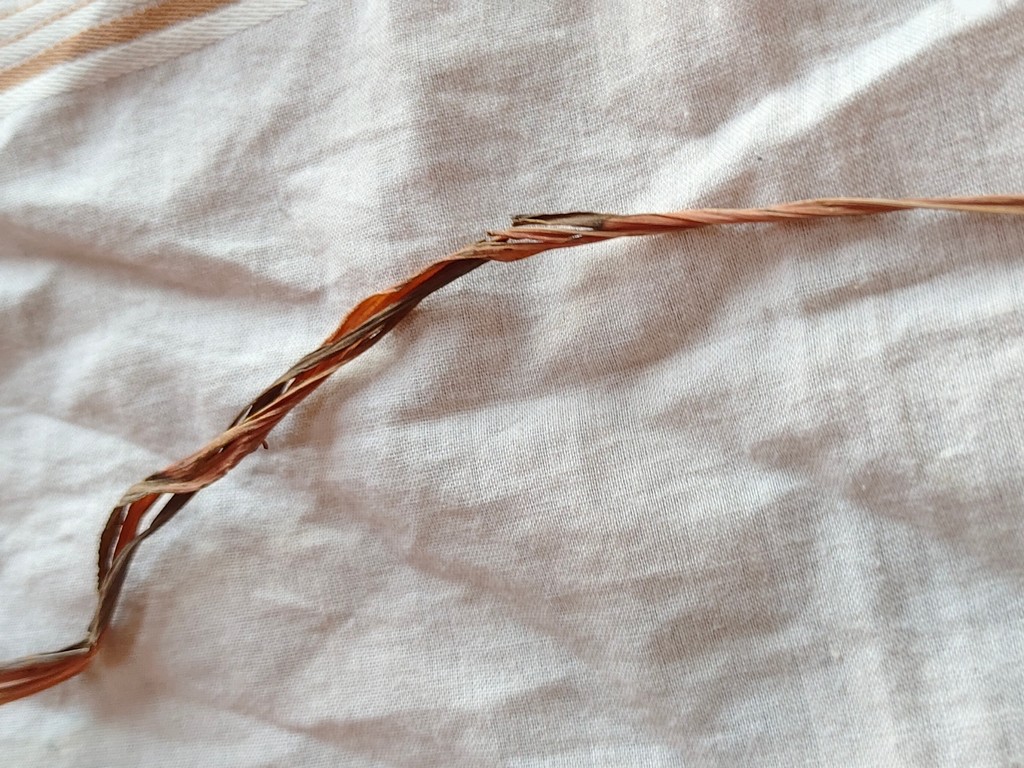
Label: Dried